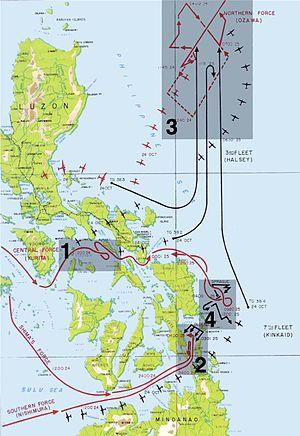
Marc Andrew « Pete » Mitscher, né le 26 janvier 1887 à Hillsboro et mort le 3 février 1947 à Norfolk, est un amiral de la Marine des États-Unis, pendant la Seconde Guerre mondiale. Spécialiste de l'aéronautique navale, commandant du groupe aérien du porte-avions USS Saratoga à sa mise en service, il a été le premier à y effectuer un appontage. Premier commandant du porte-avions Hornet, il l'a commandé lors du raid sur Tokyo et à la bataille de Midway en 1942. Placé à la tête de la Force Opérationnelle des Porte-Avions Rapides au début de 1944, il s'est illustré lors du bombardement de la grande base japonaise de Truk, puis lors des batailles décisives de la guerre du Pacifique, en mer des Philippines, et pour le golfe de Leyte, enfin devant Iwo Jima et Okinawa, en 1945.
La bataille du golfe de Leyte est une opération militaire majeure de la guerre du Pacifique. Elle a lieu au début de la reconquête des Philippines, lors du débarquement des troupes américaines du général Douglas MacArthur sur l'île de Leyte, au centre de l'archipel philippin. Cette opération est considérée comme la plus grande bataille navale de l'histoire, opposant deux flottes américaines déplaçant plus d'un million trois cent seize mille tonnes, à quatre forces japonaises, déplaçant près de sept cent mille tonnes.
Ryūnosuke Kusaka, a été vice-amiral dans la Marine impériale japonaise pendant la guerre du Pacifique. Il a principalement exercé des fonctions importantes au sein des états-majors, celui de la 1ʳᵉ Flotte Aérienne puis de la 3ᵉ Flotte, comme chef d'état-major du vice-amiral Nagumo, d'avril 1941 à novembre 1942, et de la Flotte Combinée, comme chef d'état-major de l'amiral Toyoda, de mai 1944 à juin 1945. Le vice-amiral Jinichi Kusaka était son cousin.
Chester William Nimitz, Sr. a été le troisième et le plus jeune amiral de la Flotte de la Marine des États-Unis, durant la Seconde Guerre mondiale. Il a été nommé Commandant-en-chef de la Flotte du Pacifique en décembre 1941 et Commandant-en-chef interarmées des Zones de l'Océan Pacifique en avril 1942, commandements qu'il a exercés jusqu'en décembre 1945. Il a fini sa carrière comme premier Chef des Opérations navales de l'après-guerre.